Pratip Chaudhuri

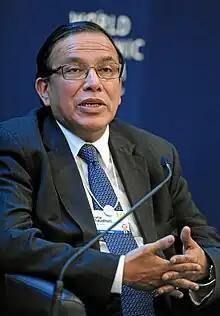
Chaudhuri during the WEF 2012

Pratip Chaudhuri (born 1953), is an Indian Banker. An alumnus of the 1974 batch of University Business School - Chandigarh, he is a former chairman of State Bank of India. He took charge from O. P. Bhatt, on 7 April 2011 and retired on 30 September 2013.